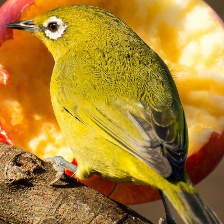
Species: MALAGASY WHITE EYE
Scientific name: ZOSTEROPS MADERASPATANUS